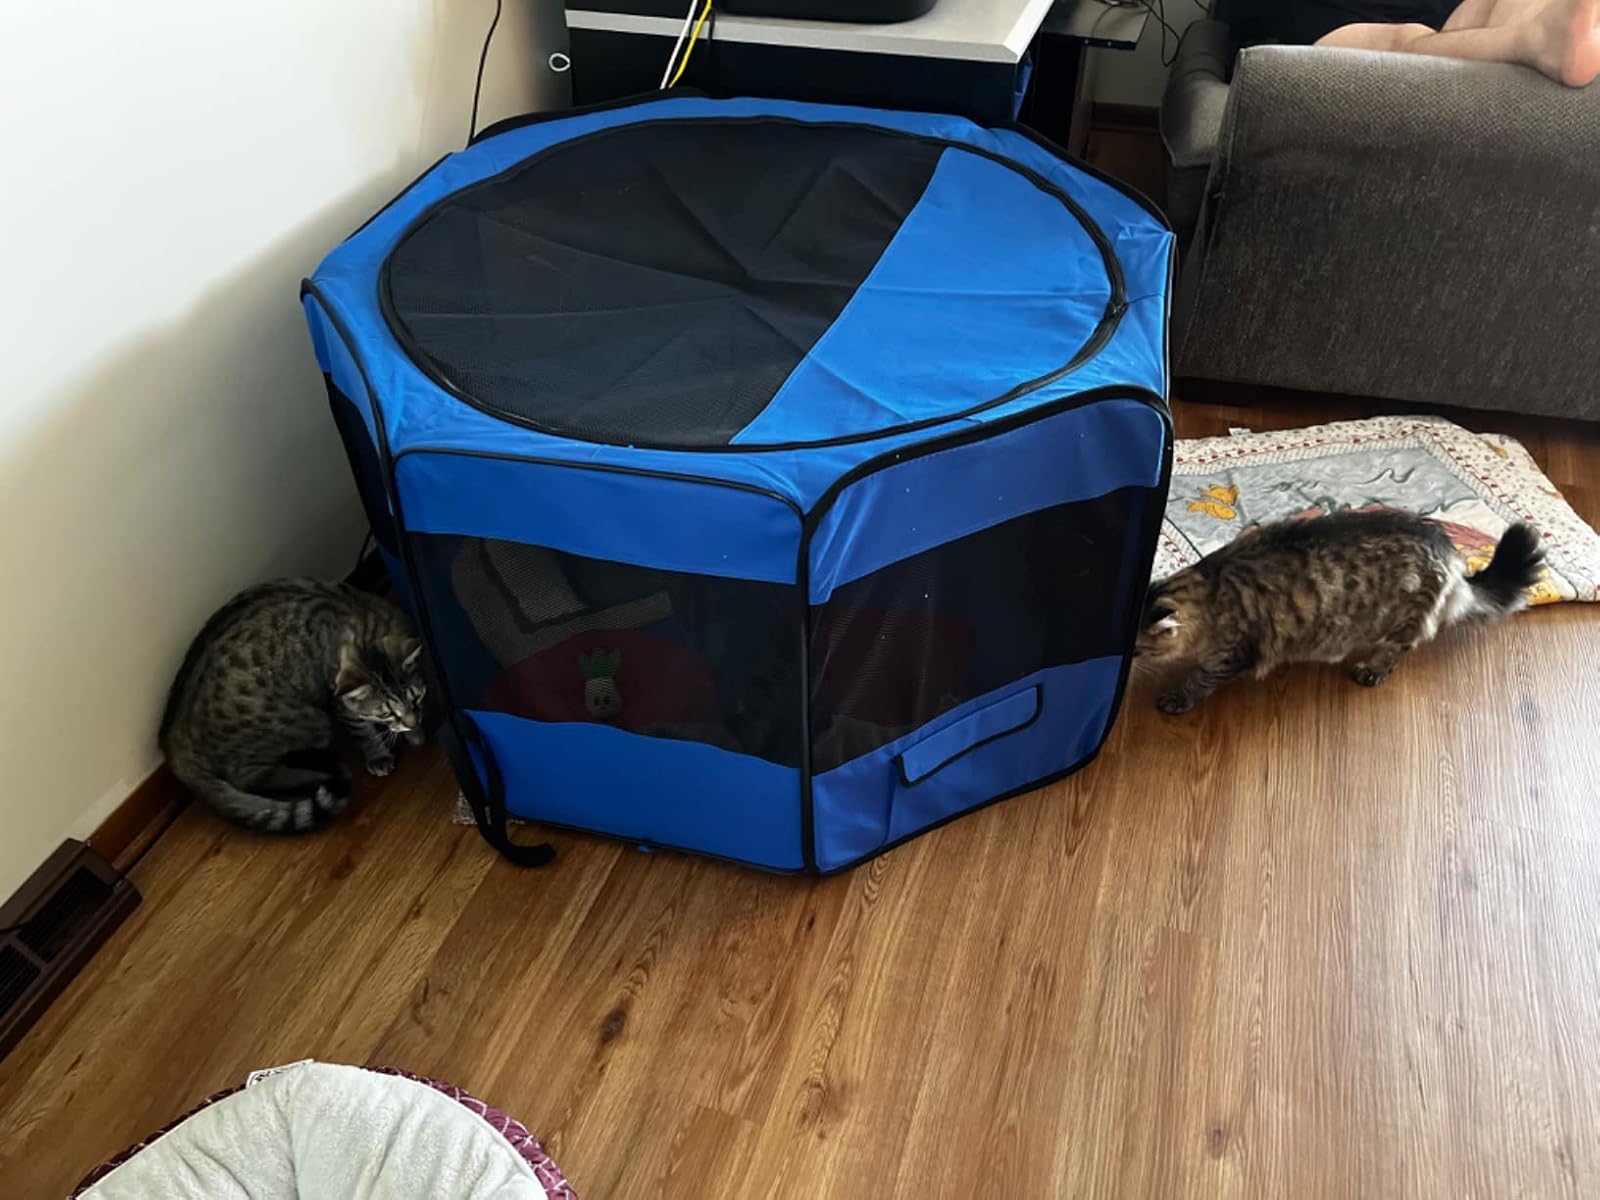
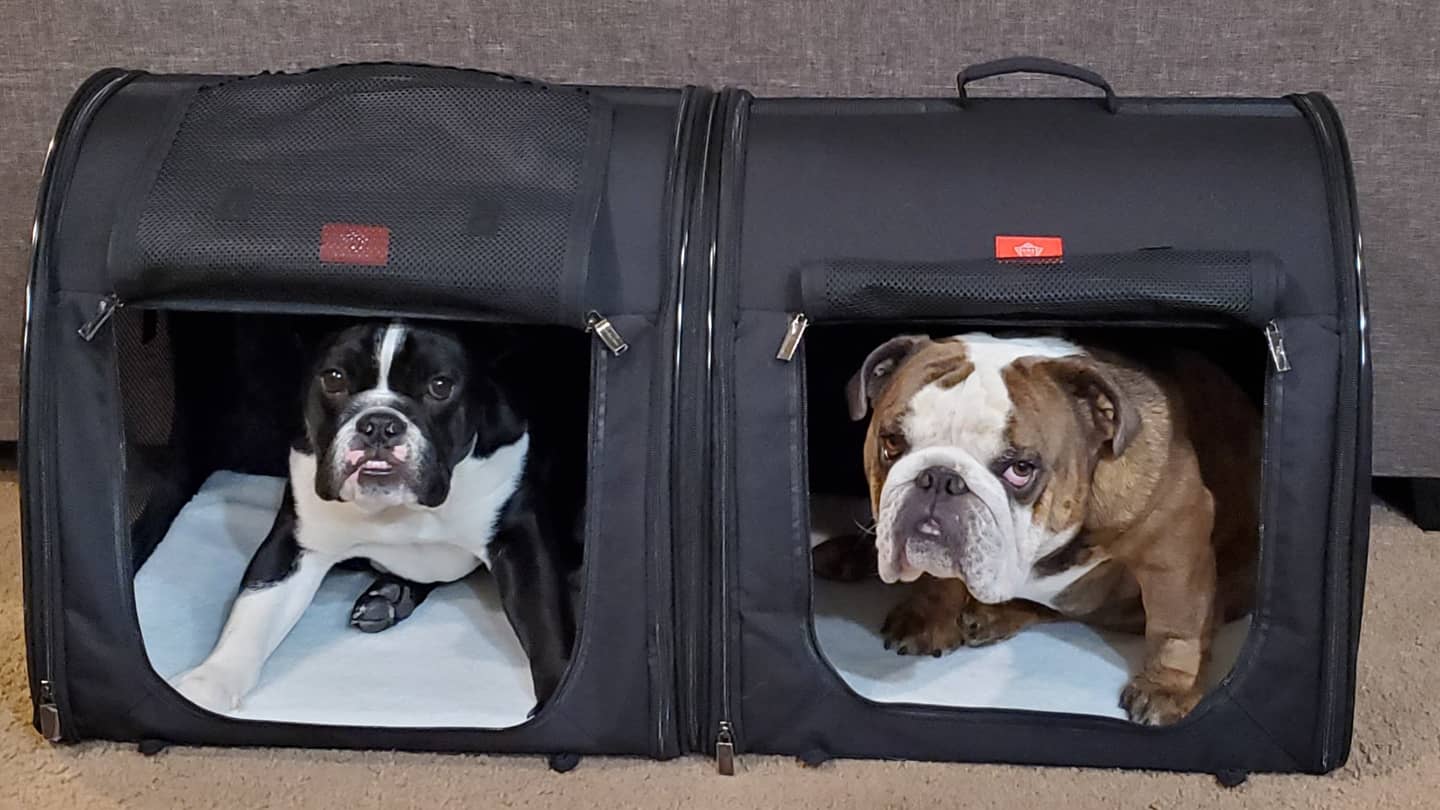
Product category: items_kennel
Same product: no